Law enforcement in Algeria

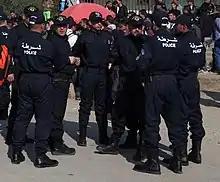

During the war of independence, discussion between President Ahemd Ben Bella and Minister of Defence, Houari Boumediene led to the Establishment of the ANP in 1962, a professional military establishment with the objectives of improving external security. The People's National Army (Armée nationale populaire or ANP) was established under the Democratic Republic of Algeria, consistent of three main military branches; the army, air force and navy. Development of internal security measures were improved through the development of the Sûreté Nationale and Gendarmerie Nationale in 1962, operating to maintain law and order as the civil police force.